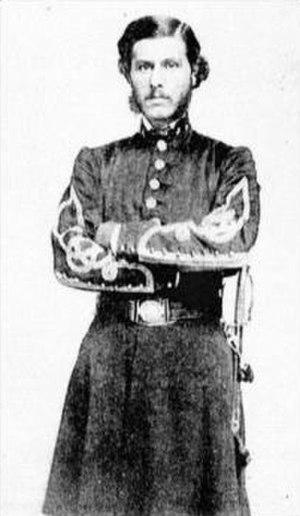
Frank Crawford Armstrong est un officier de cavalerie de l'armée des États-Unis et, plus tard, un brigadier général dans l'armée des États confédérés pendant la guerre de Sécession. Il est également connu pour être le seul général confédéré à s'être battu pour les deux camps pendant la guerre de Sécession.